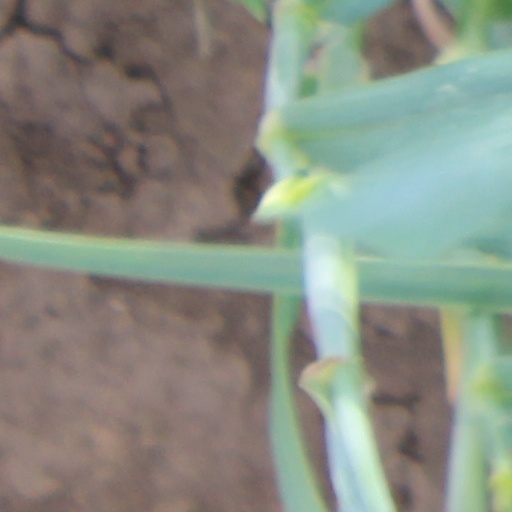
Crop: wheat